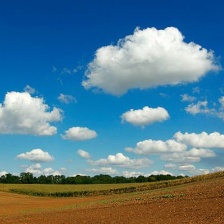
Cloud type: Cumulus